Hall–Carpenter Archives

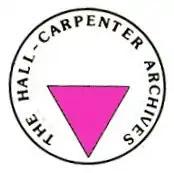
Hall-Carpenter Archives logo

The Hall–Carpenter Archives (HCA), founded in 1982, are the largest source for the study of gay activism in Britain, following the publication of the Wolfenden Report in 1957. The archives are named after the authors Marguerite Radclyffe Hall (1880–1943) and Edward Carpenter (1844–1929). They are housed at the London School of Economics, at Bishopsgate Library – (press cuttings), and in the British Library (Sound Archive) (oral history tapes).